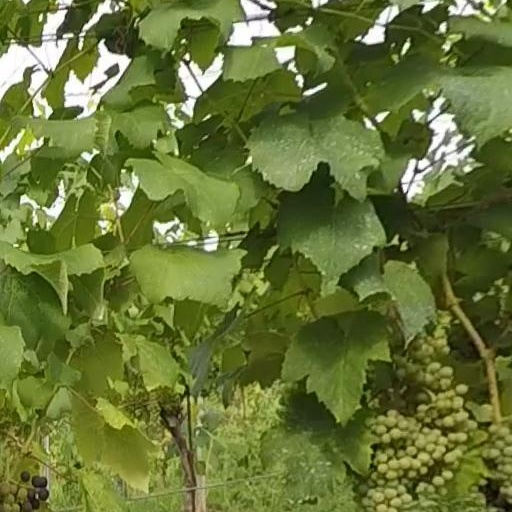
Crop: grape